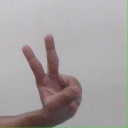
अक्षर: ऐ